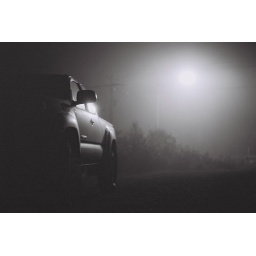
tryin' to park a truck in a two car garage